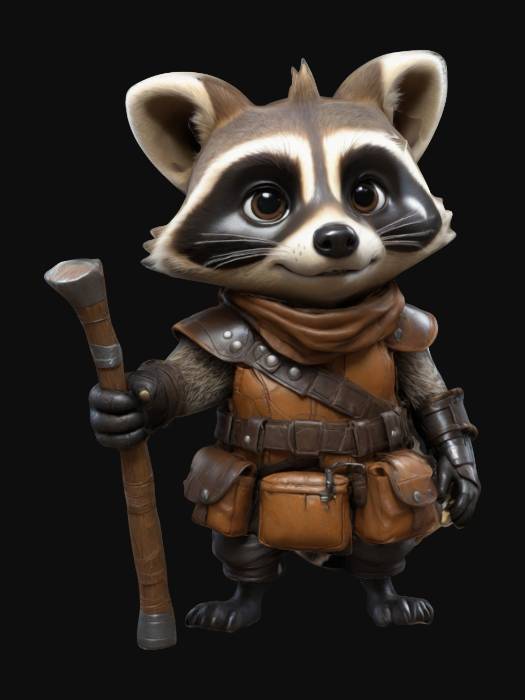
미적 점수 (1~10점): 8